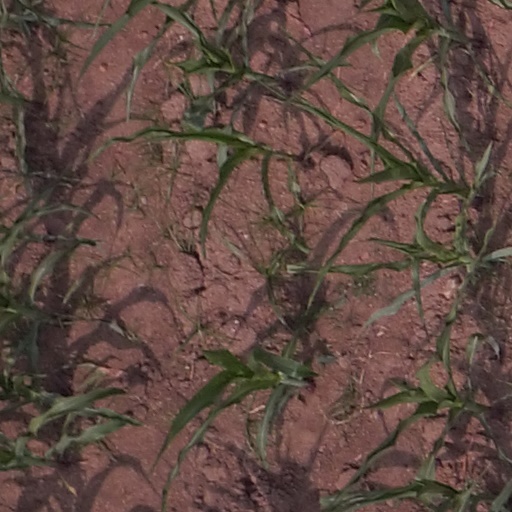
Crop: maize; corn